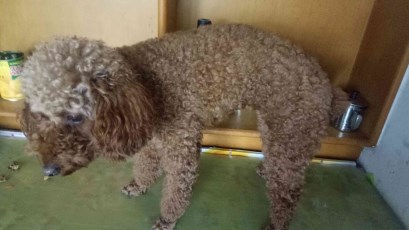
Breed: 7449-n000128-teddy